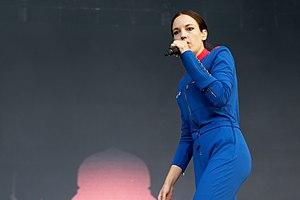
Souldier est le deuxième album studio de la chanteuse française Jain, sorti le 24 août 2018.
Jeanne Galice, dite Jain, est une auteure-compositrice-interprète française chantant en anglais, née le 7 février 1992 à Toulouse.